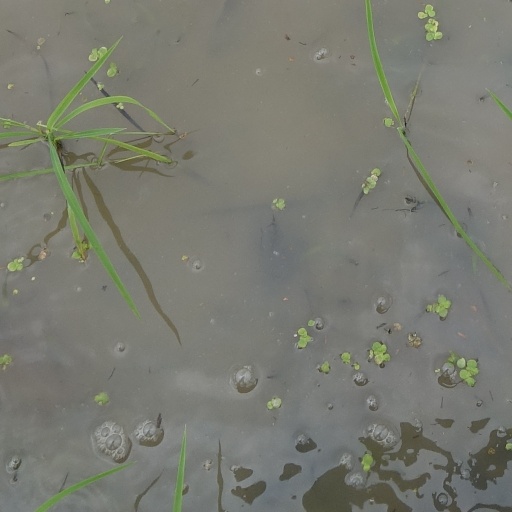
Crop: rice